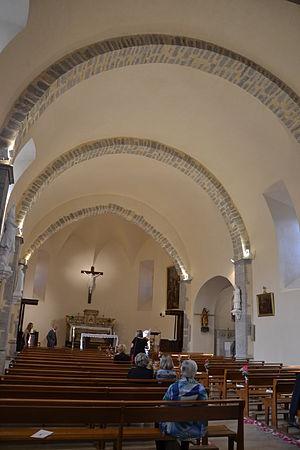
Vue de la nef de l'église St Martin de Lavilledieu.
L'église Saint-Martin est une église romane située à Lavilledieu, en Ardèche. Elle est dédiée à saint Martin qui avait évangélisé la région et avait bâti la première église de Lavilledieu dans le quartier de Bayssac.